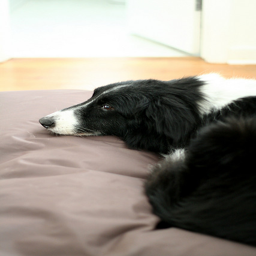
A dog is laying on a blanket and relaxing.
A black and white border collie lying on a bed.
A black dog laying on a quilted bed.
A large black and white dog laying on top of a bed.
there is a black and white dog laying on a bed